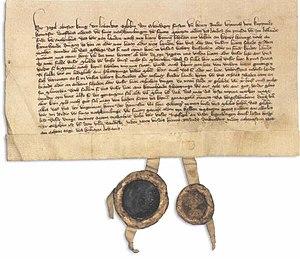
Cette page concerne l'année 1380 du calendrier julien.